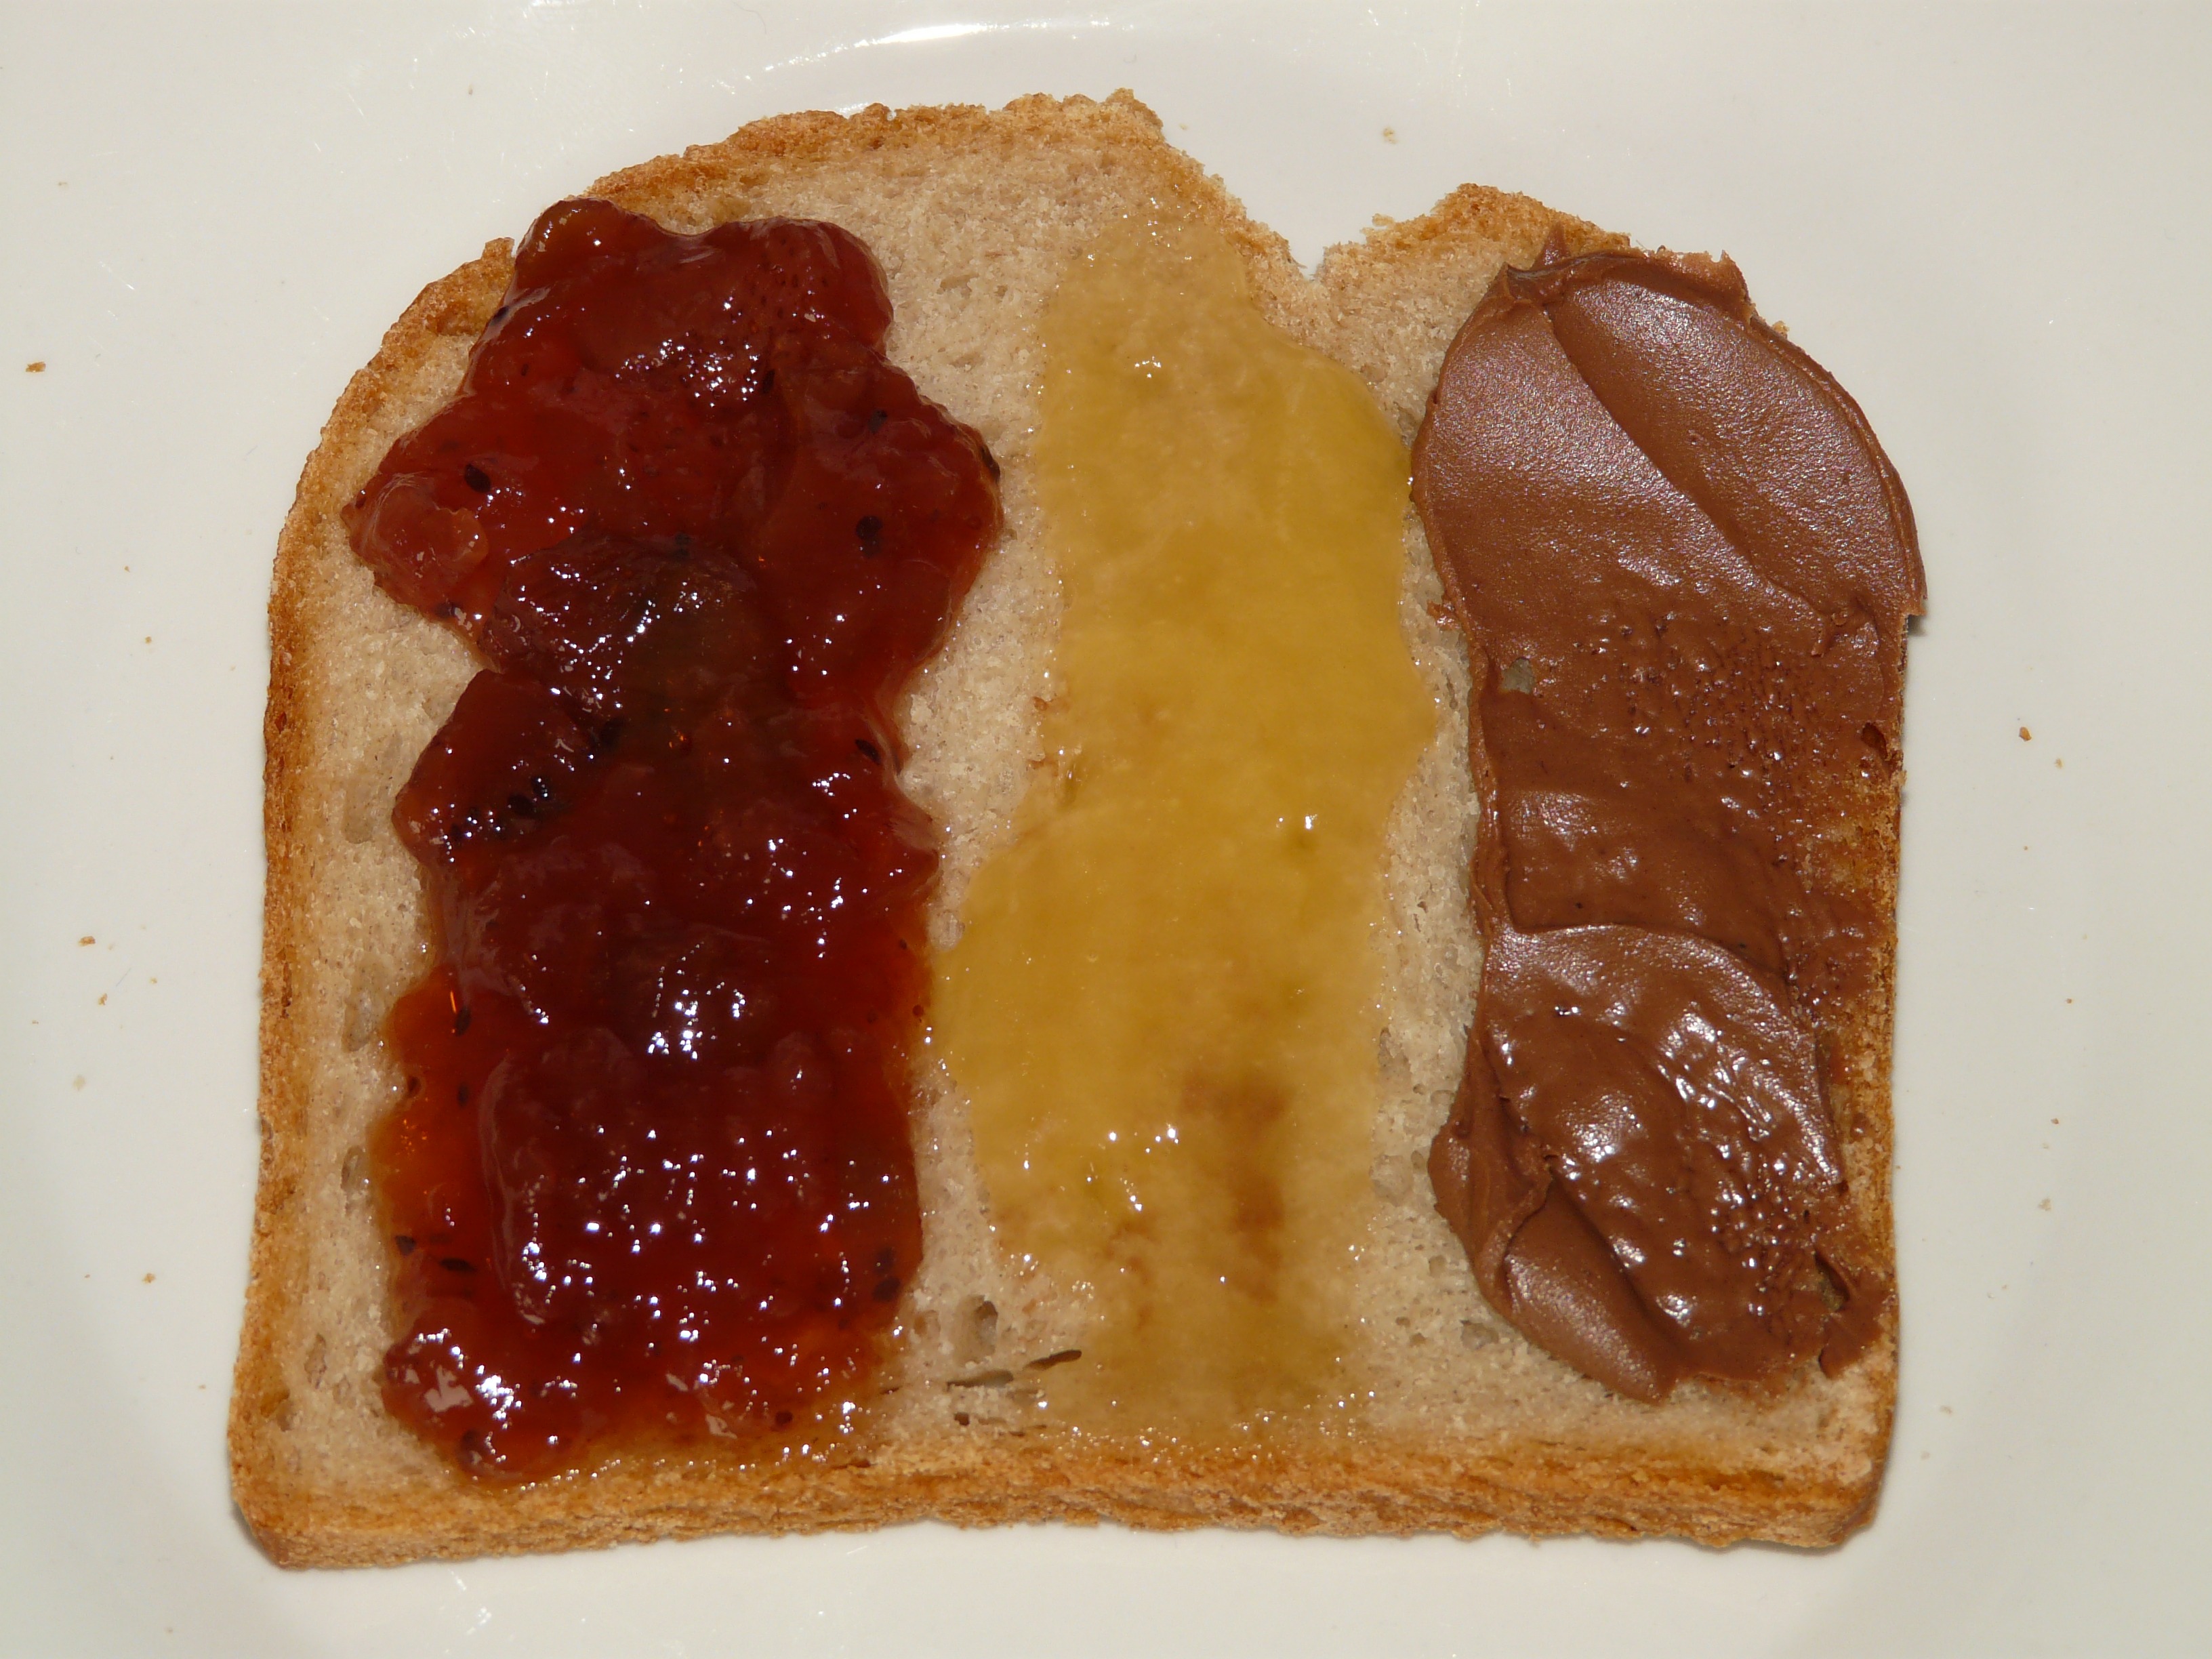
honey, dish, meal, food, produce, breakfast, baking, dessert, eat, cuisine, bread, toast, jam, sweetness, baked goods, topping, nutella, danish pastry, belgian waffle